Southwestern Native Aquatic Resources and Recovery Center

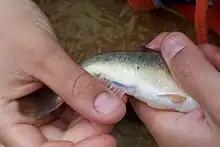
Visible Implant Elastomer inserted in the anal fin of a southern leatherside chub, "Lepidomeda aliciae"

Traditionally, the spawning season at the Dexter National Fish Hatchery & Technology Center starts in March and ends in mid-June. The techniques the Center employs are induced spawning and natural spawning. Seventeen different species on the endangered and threatened list are spawned at the center.